Visual Turing Test

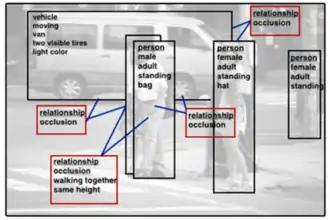

This is a very recent work published on March 9, 2015, in the journal "Proceedings" of the National Academy of Sciences, by researchers from Brown University and Johns Hopkins University. It evaluates how the computer vision systems understand the Images as compared to humans. Currently the test is written and the interrogator is a machine because having an oral evaluation by a human interrogator gives the humans an undue advantage of being subjective, and also expects real time answers.